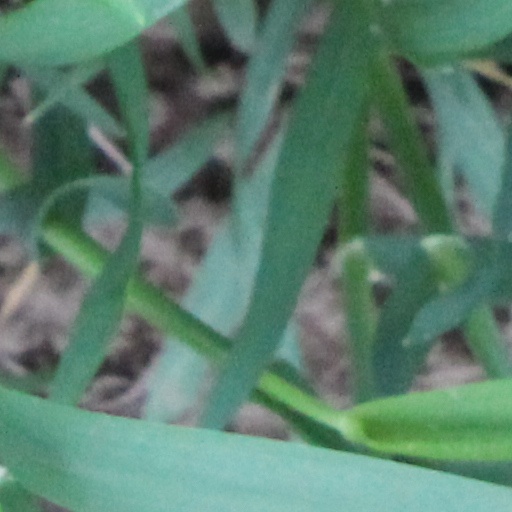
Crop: wheat